KYMN

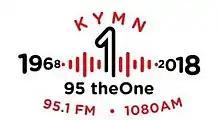
KYMN Radio's special 50th anniversary logo.

In March 1983, KYMN became the first station in Minnesota and first daytimer in the world to adopt AM stereo.